IWRG 22nd Anniversary Show

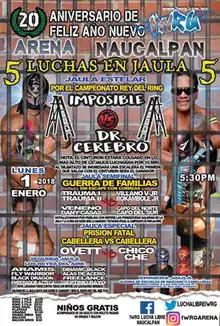
Poster for the event advertising the 5 steel cage matches

The IWRG 22nd Anniversary Show was a major annual "lucha libre" event produced and scripted by the Mexican International Wrestling Revolution Group (IWRG) professional wrestling promotion on January 1, 2018. The show was held in Arena Naucalpan, Naucalpan, State of Mexico, which is IWRG's primary venue. As the name indicates the event commemorates the anniversary of IWRG, which was founded on January 1, 1996.